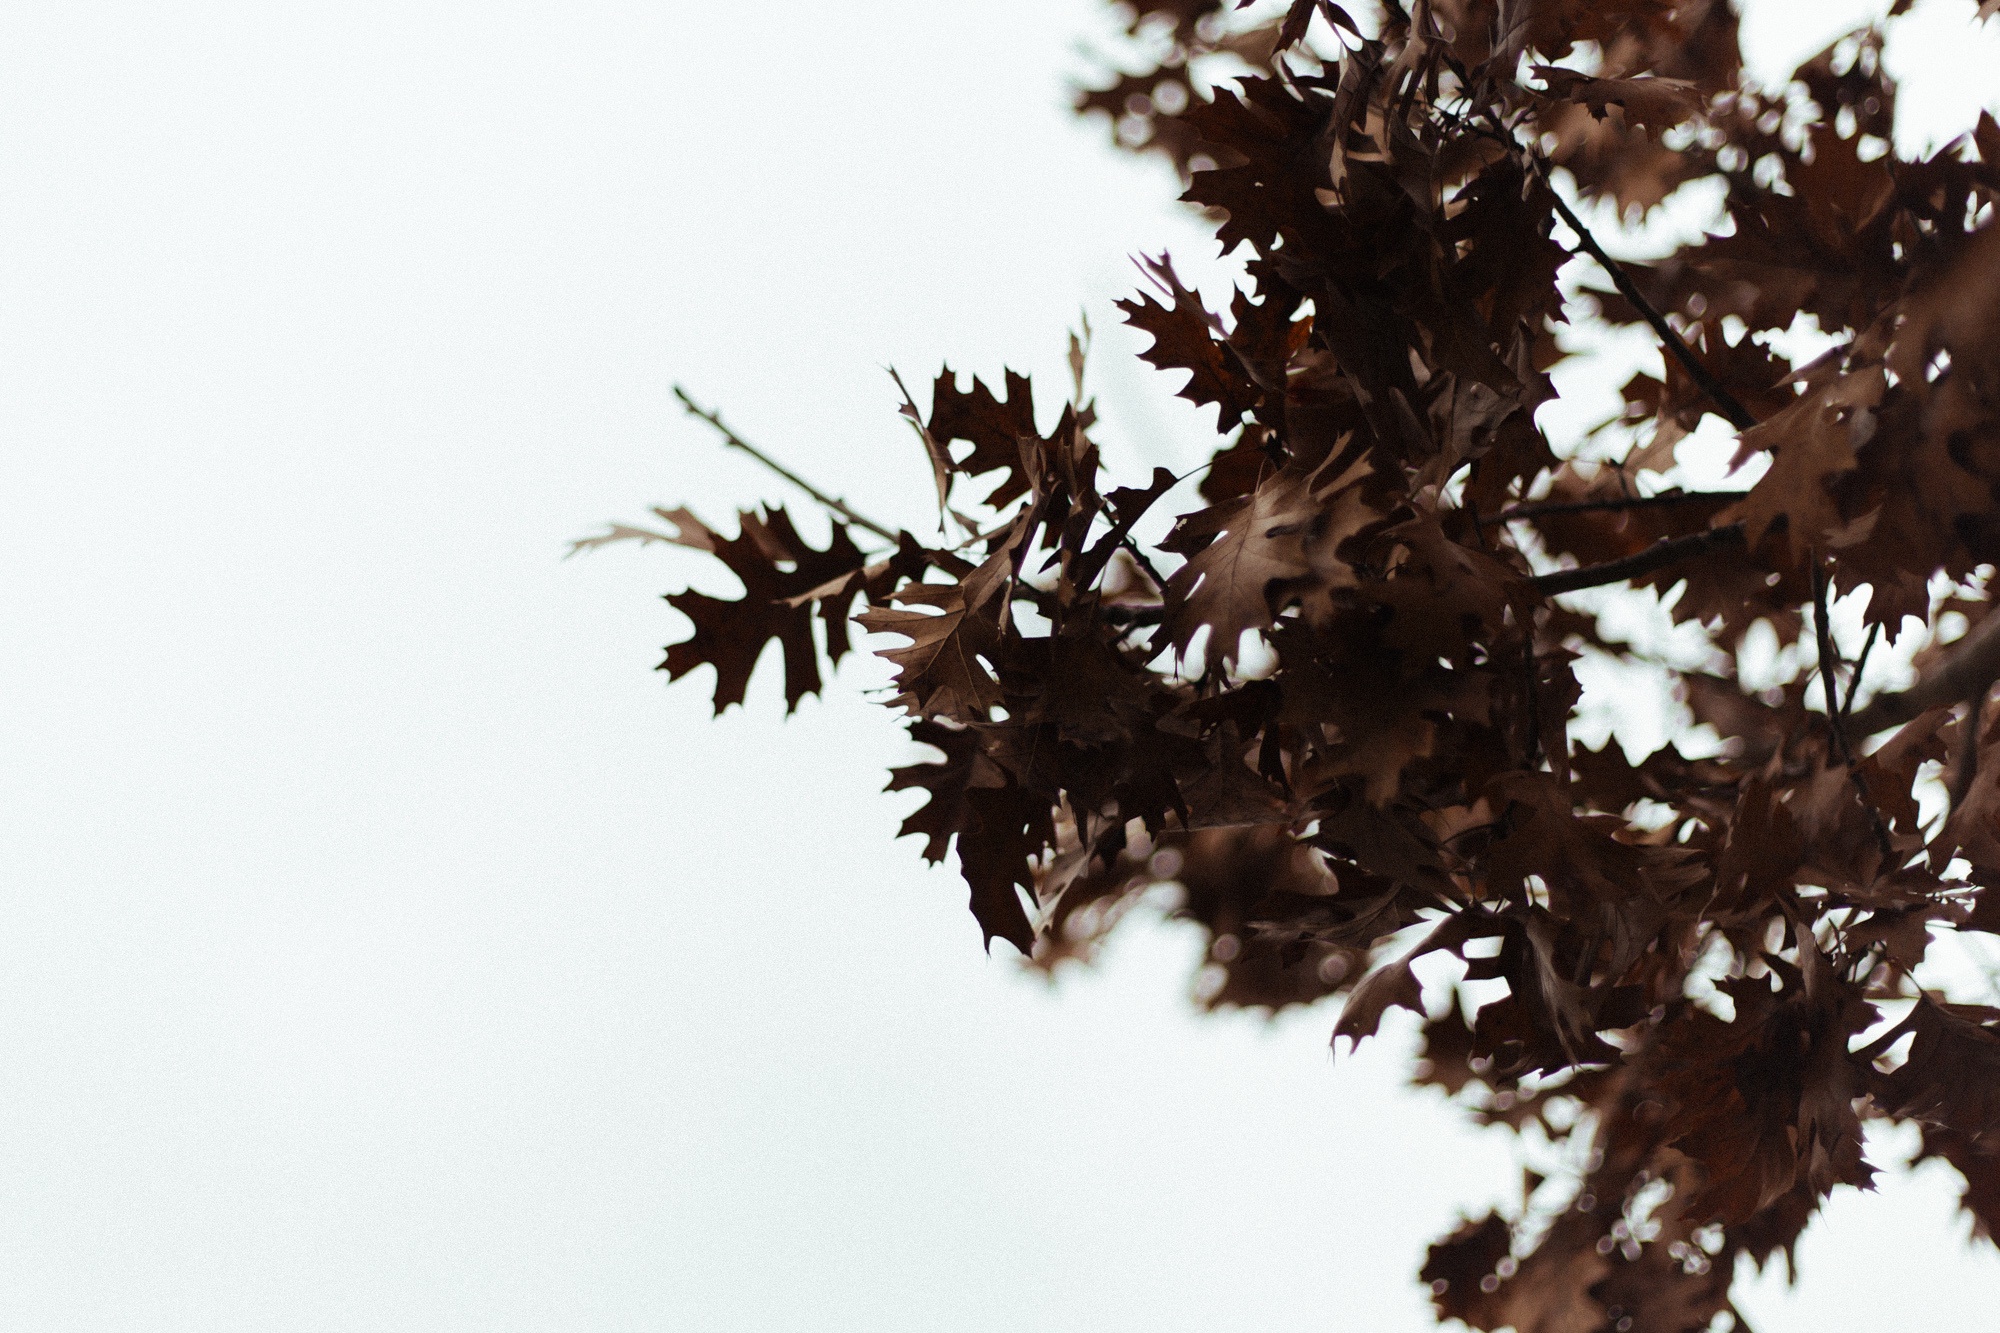
tree, nature, branch, winter, plant, leaf, flower, autumn, season, twig, leaves, woody plant, land plant